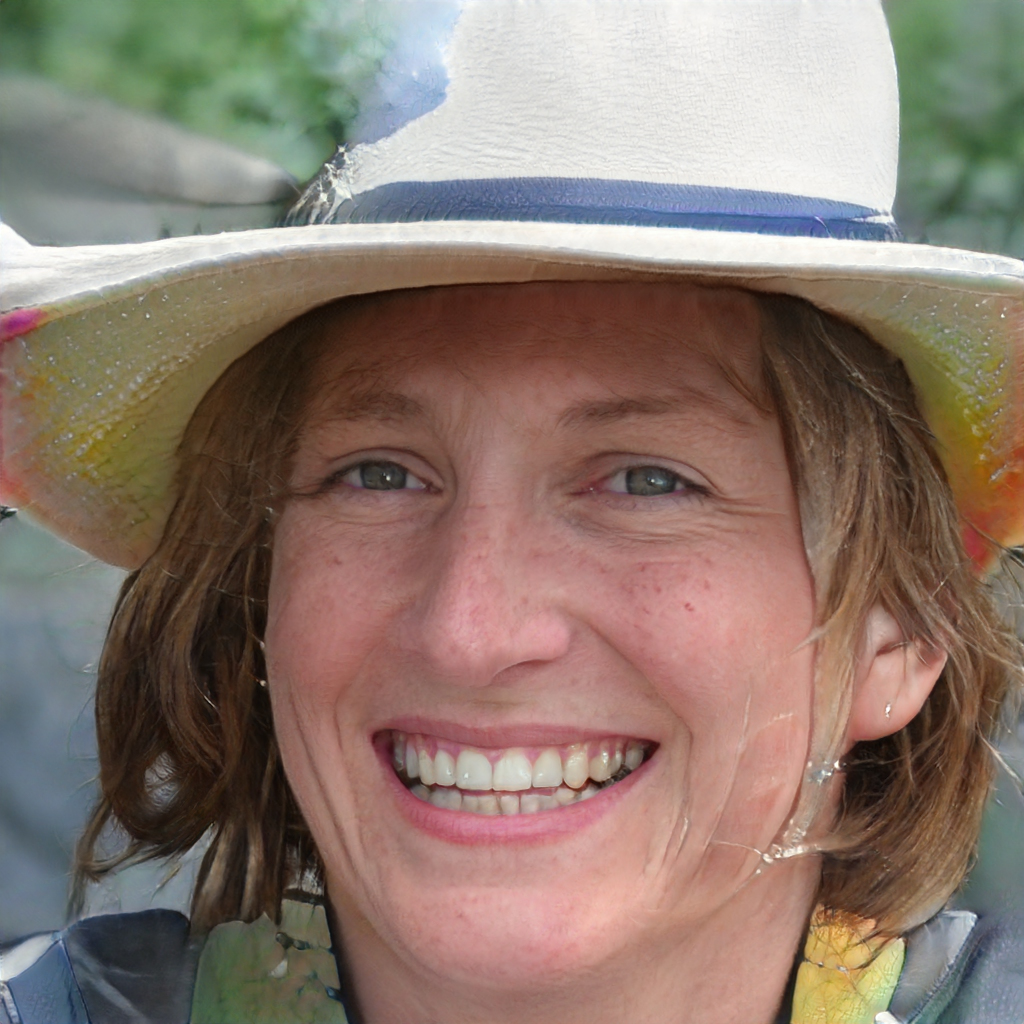
Portrait style: Real Portrait